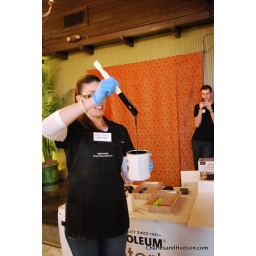
Rust-Oleum presented their kitchen cabinet and countertop transformation kits during a media event in New Orleans, LA.